Por Bazaar

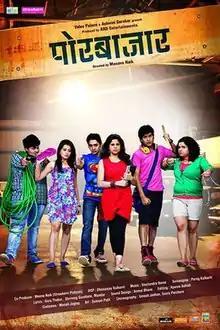
Film poster

Por Bazaar is a 2014 Marathi language thriller film which is produced by video Palace and directed by Manva Naik. It stars Sai Tamhankar, Swarangi Marathe, Satya Manjrekar, Anurag Worlikar, Dharmaj Joshi, Sakheel Parchure, and Ankush Chaudhari in negative role. Swapnil Joshi and Farhan Akhtar does a cameo in the film.